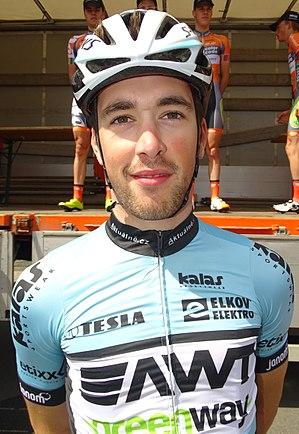
Reportage réalisé le dimanche 7 juin à l'occasion du départ du Mémorial Philippe Van Coningsloo 2015 à Wavre, Belgique.
Alexis Guérin, né le 9 juin 1992 à Libourne, est un coureur cycliste français, membre de l'équipe Vorarlberg-Santic. Son palmarès comprend plusieurs succès obtenus sur des courses inscrites au calendrier de l'UCI Europe Tour.